John Hunter (British politician)

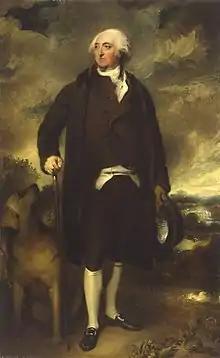
Hunter by Thomas Lawrence, between 1789 and 1790

John B. Hunter (1724 – 16 December 1802) was a British 'nabob' who became wealthy as a result of trading with India, and subsequently went into politics as deputy chairman of the East India Company and as Member of Parliament (MP) for Leominster.